Washington State Route 6

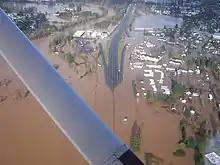
During the Great Coastal Gale of 2007, the I-5 interchange in Chehalis was flooded.

Following a major winter storm in December 2007, an section of SR 6 near Pe Ell was closed due to landslides and an unstable slope above the highway. The roadway was reopened for limited access by the end of the month while work began on clearing debris on the unstable slope. The section fully reopened to traffic on March 16, 2008. During the stabilization of the slope near Pe Ell, similar work started in February on another slope located near Frances that was finished in late April.